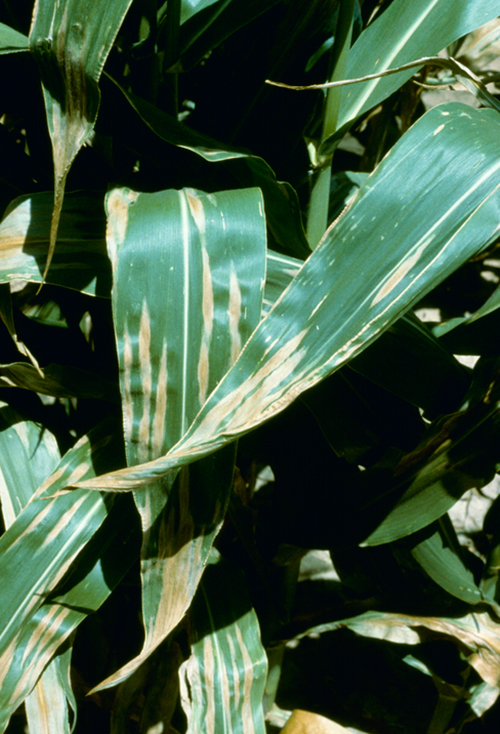
Labels: Corn leaf blight, Corn leaf blight